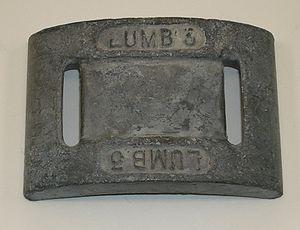
Poids de plongée sous-marine de 3 kilogrammes probablement en plomb